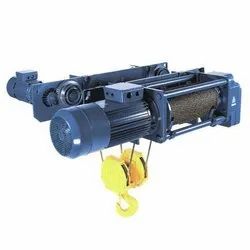
Label: Wire_Rope_Chain_Hoist